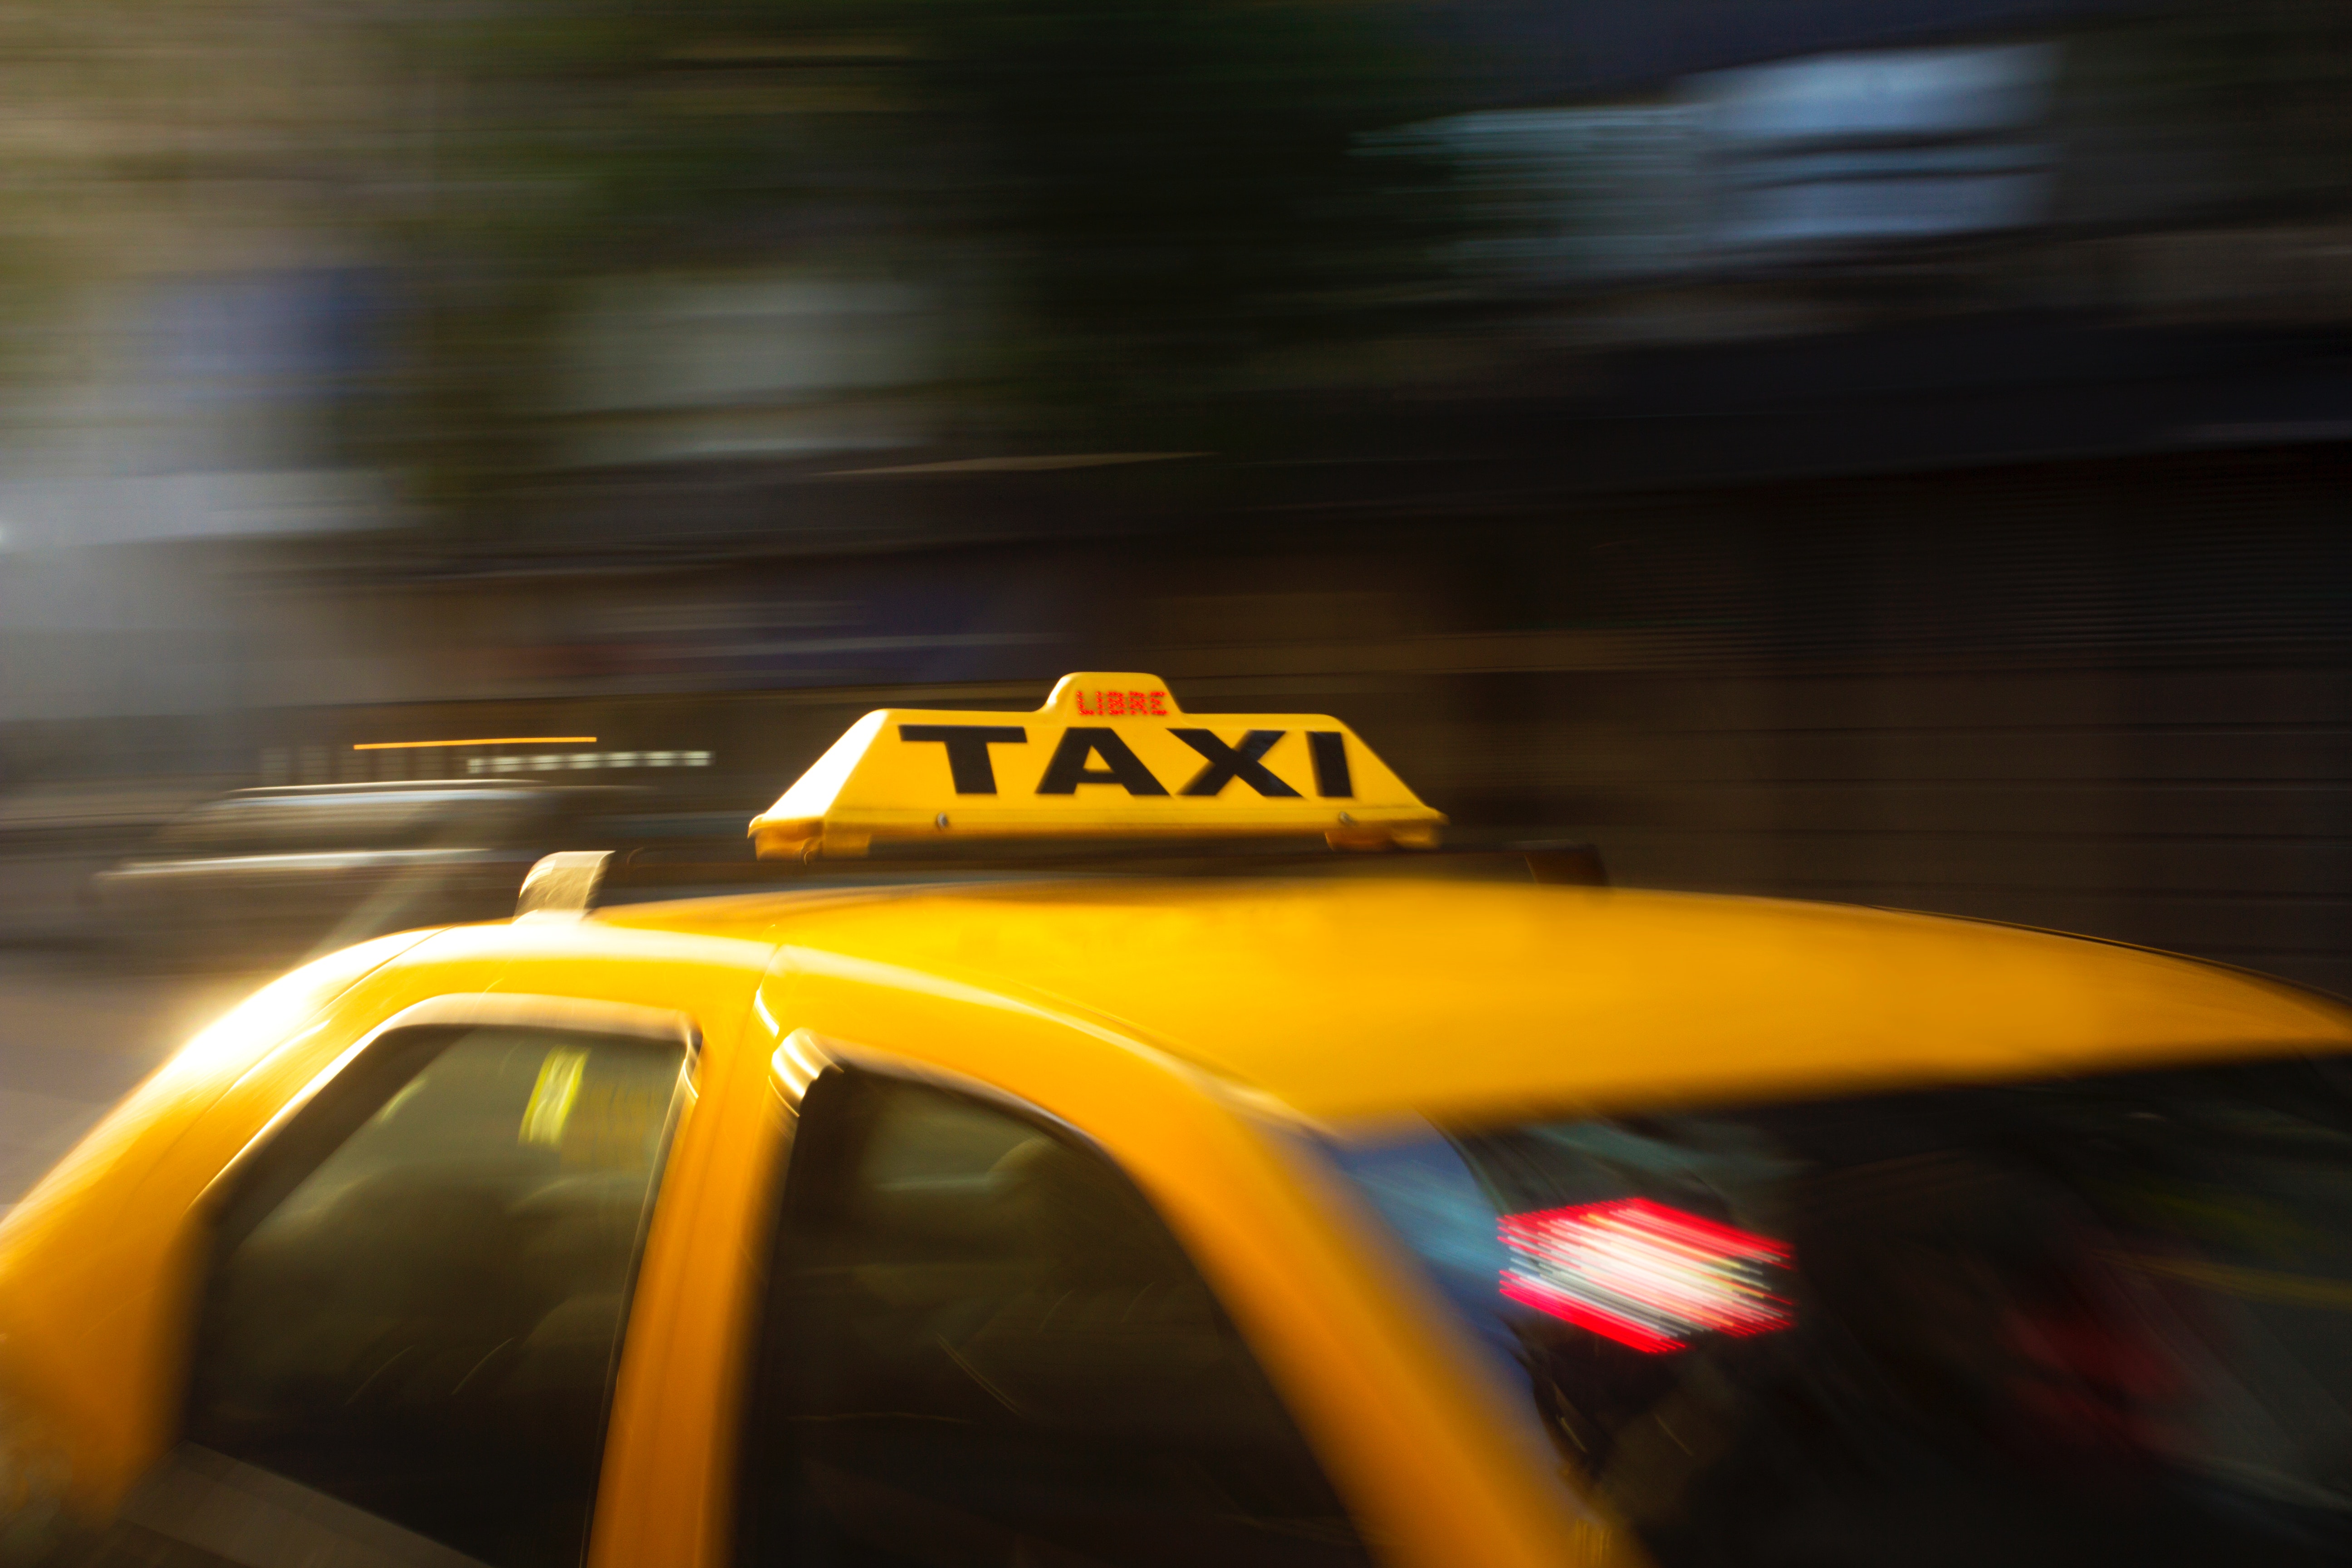
vehicle, yellow, taxi, car, mode of transport, automotive exterior, automotive design